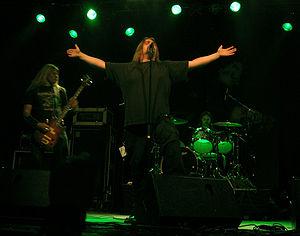
Dismember est un groupe de death metal suédois, originaire de Stockholm. Formé en 1988, le groupe compte un total de huit albums studio. Le groupe se sépare en 2011.